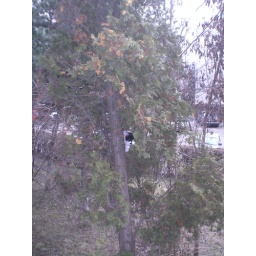
while looking at out my window i saw this cat sleeping very comfortably in a tree ^.^